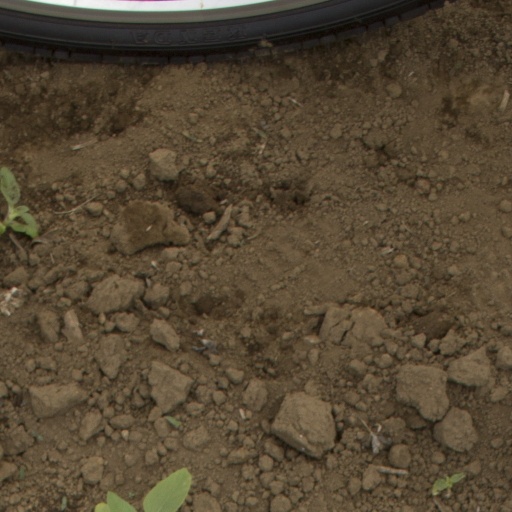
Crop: Jerusalem artichoke